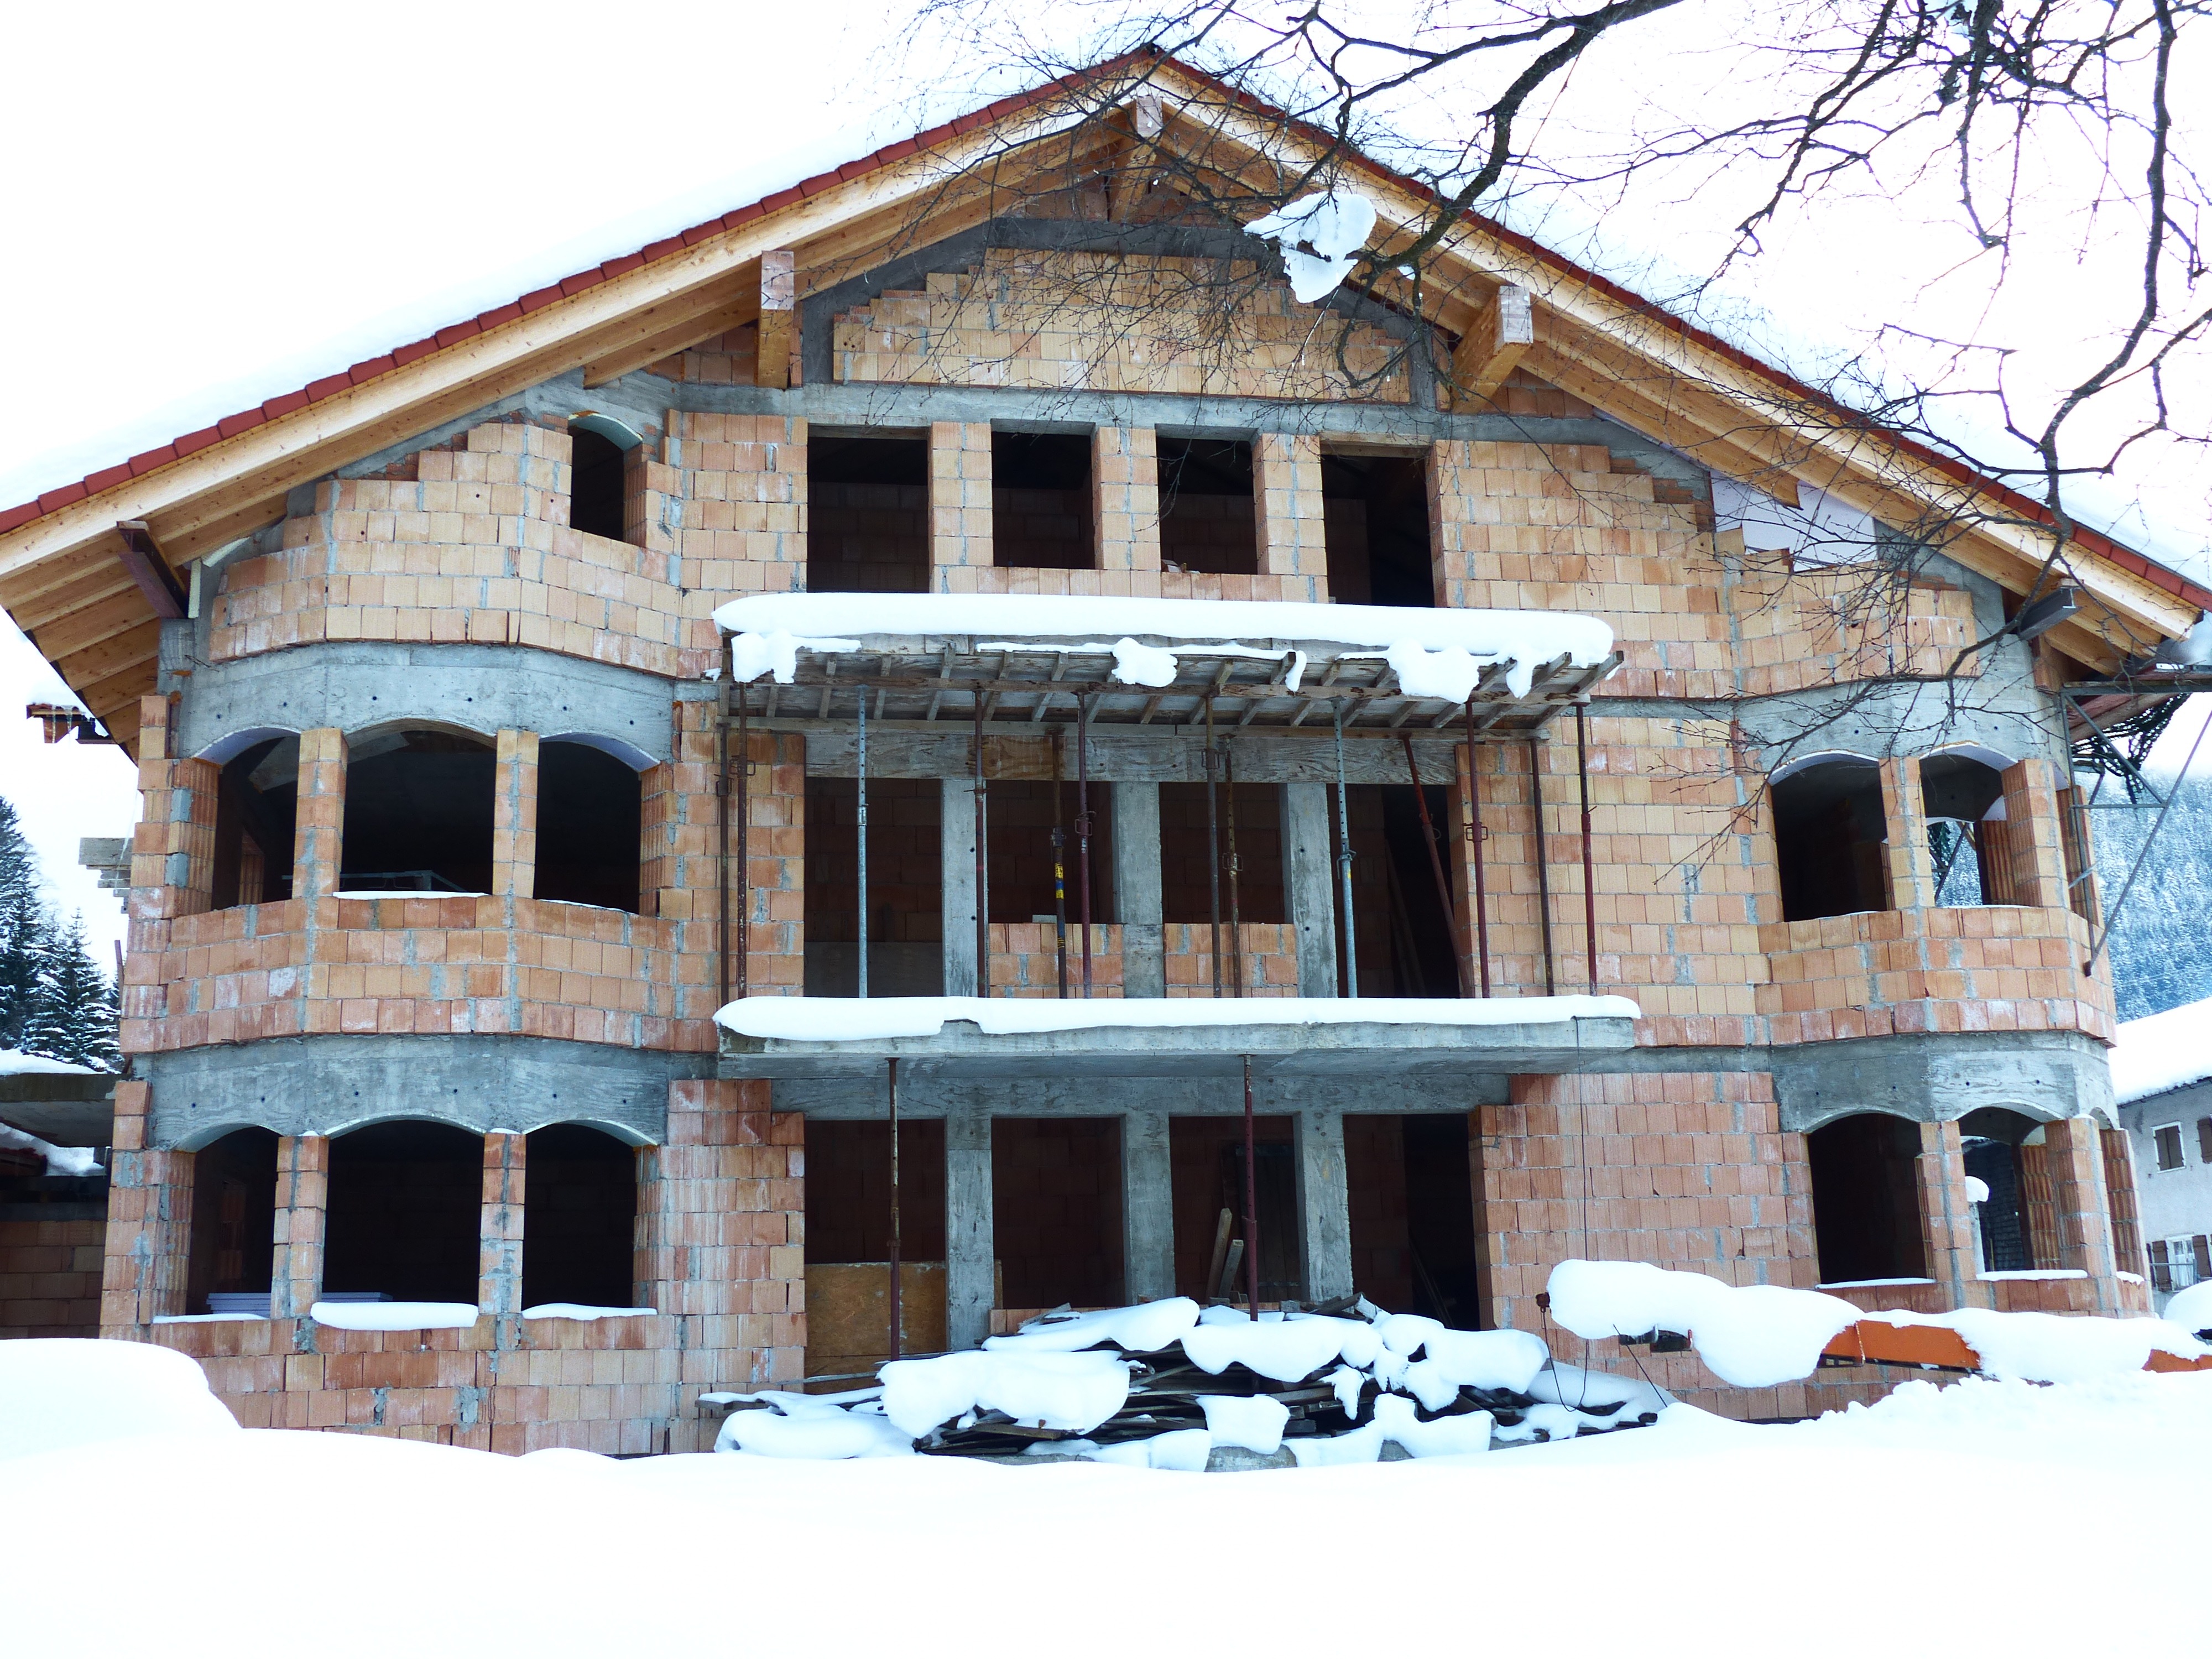
winter, window, roof, building, home, wall, cottage, facade, property, freeze, shell, stones, new, build, estate, log cabin, site, frost penetration